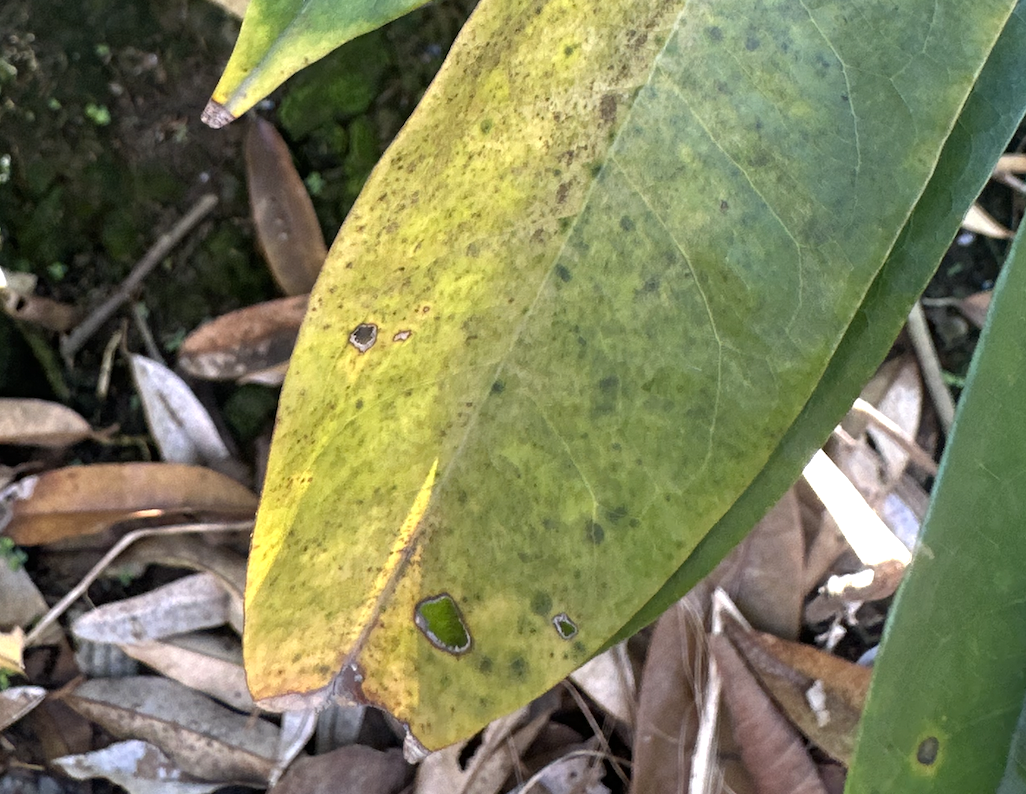
Label: sooty_mold